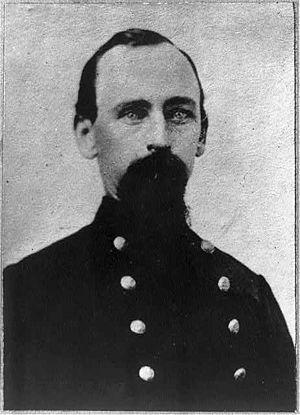
Arthur Pendleton Bagby, Jr. est un avocat, éditeur et un colonel de l'armée des États confédérés lors de la guerre de Sécession. Le général confédéré E. Kirby Smith, commandant le département du trans-Mississippi affecte Bagby à un poste de brigadier général le 13 avril 1864, avec une date d'effet du 17 mars 1864 et en tant que major général le 16 mai 1865. Ces nominations extra-légales ne sont pas rendues officielles par une nomination au grade d'officier général du président confédéré Jefferson Davis ou par une confirmation du sénat confédéré.